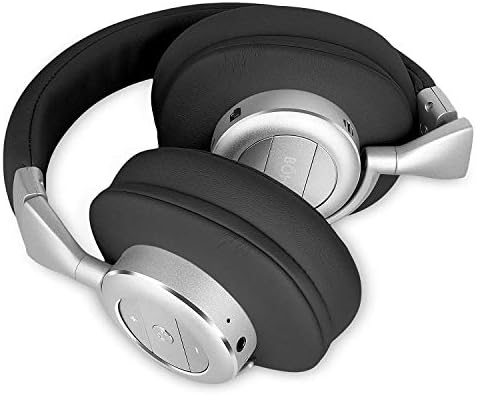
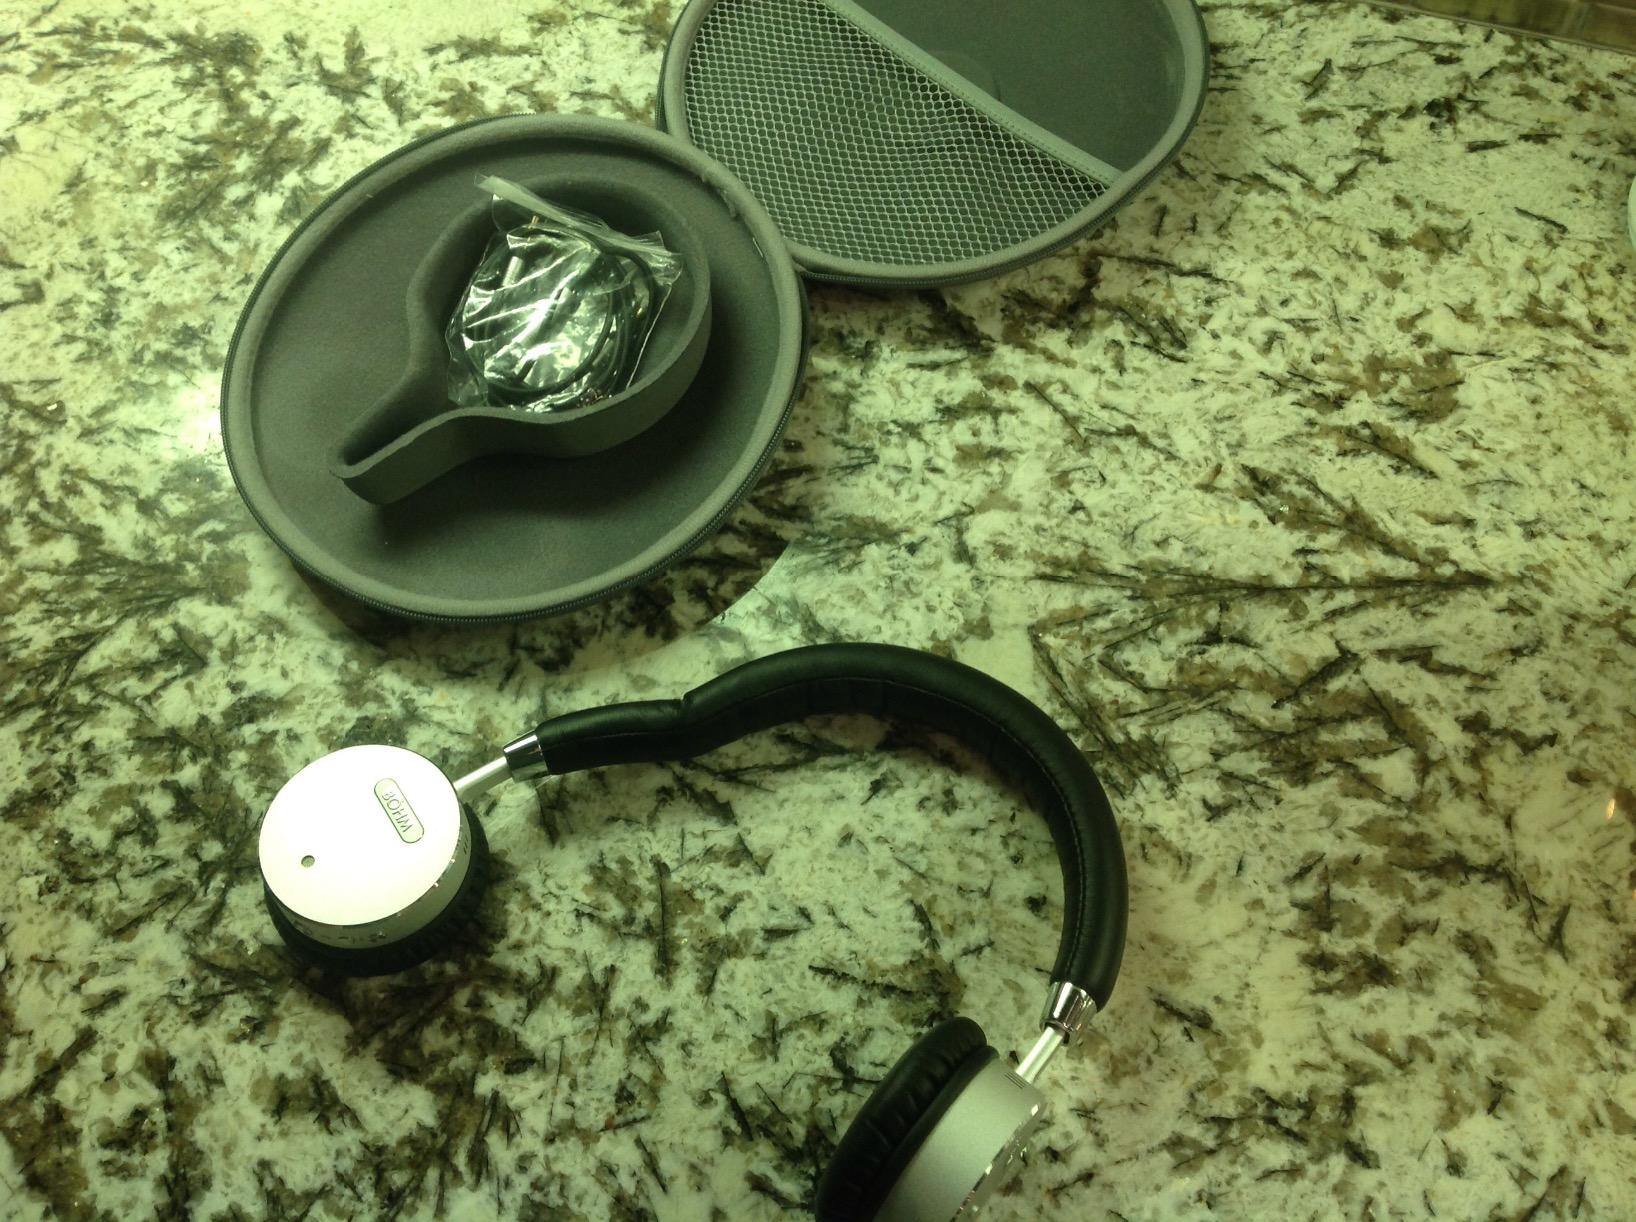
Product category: headphones
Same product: no